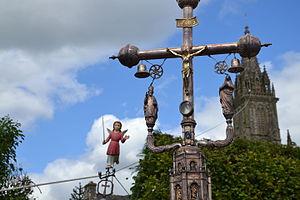
Descente de l'ange pyrophore du clocher de la chapelle Notre-Dame de Quelven.
La chapelle Notre-Dame de Quelven est un sanctuaire marial de la paroisse de Guern. Devenue un lieu de pèlerinage important, elle est reconstruite à la fin du XVᵉ siècle. La monumentalité de cet édifice s'explique par le pardon marial de l'Assomption qui s'y déroule le 15 août, troisième pardon en affluence dans le Morbihan après ceux de Sainte-Anne-d'Auray et de Notre-Dame du Roncier.